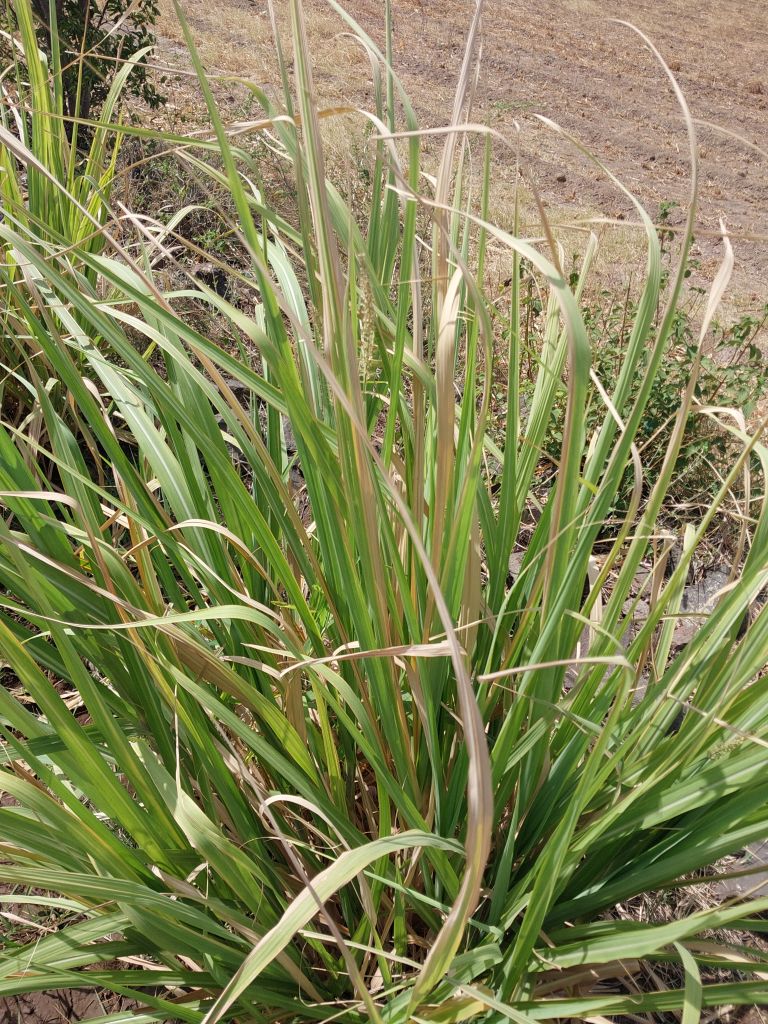
Label: Grassy shoot